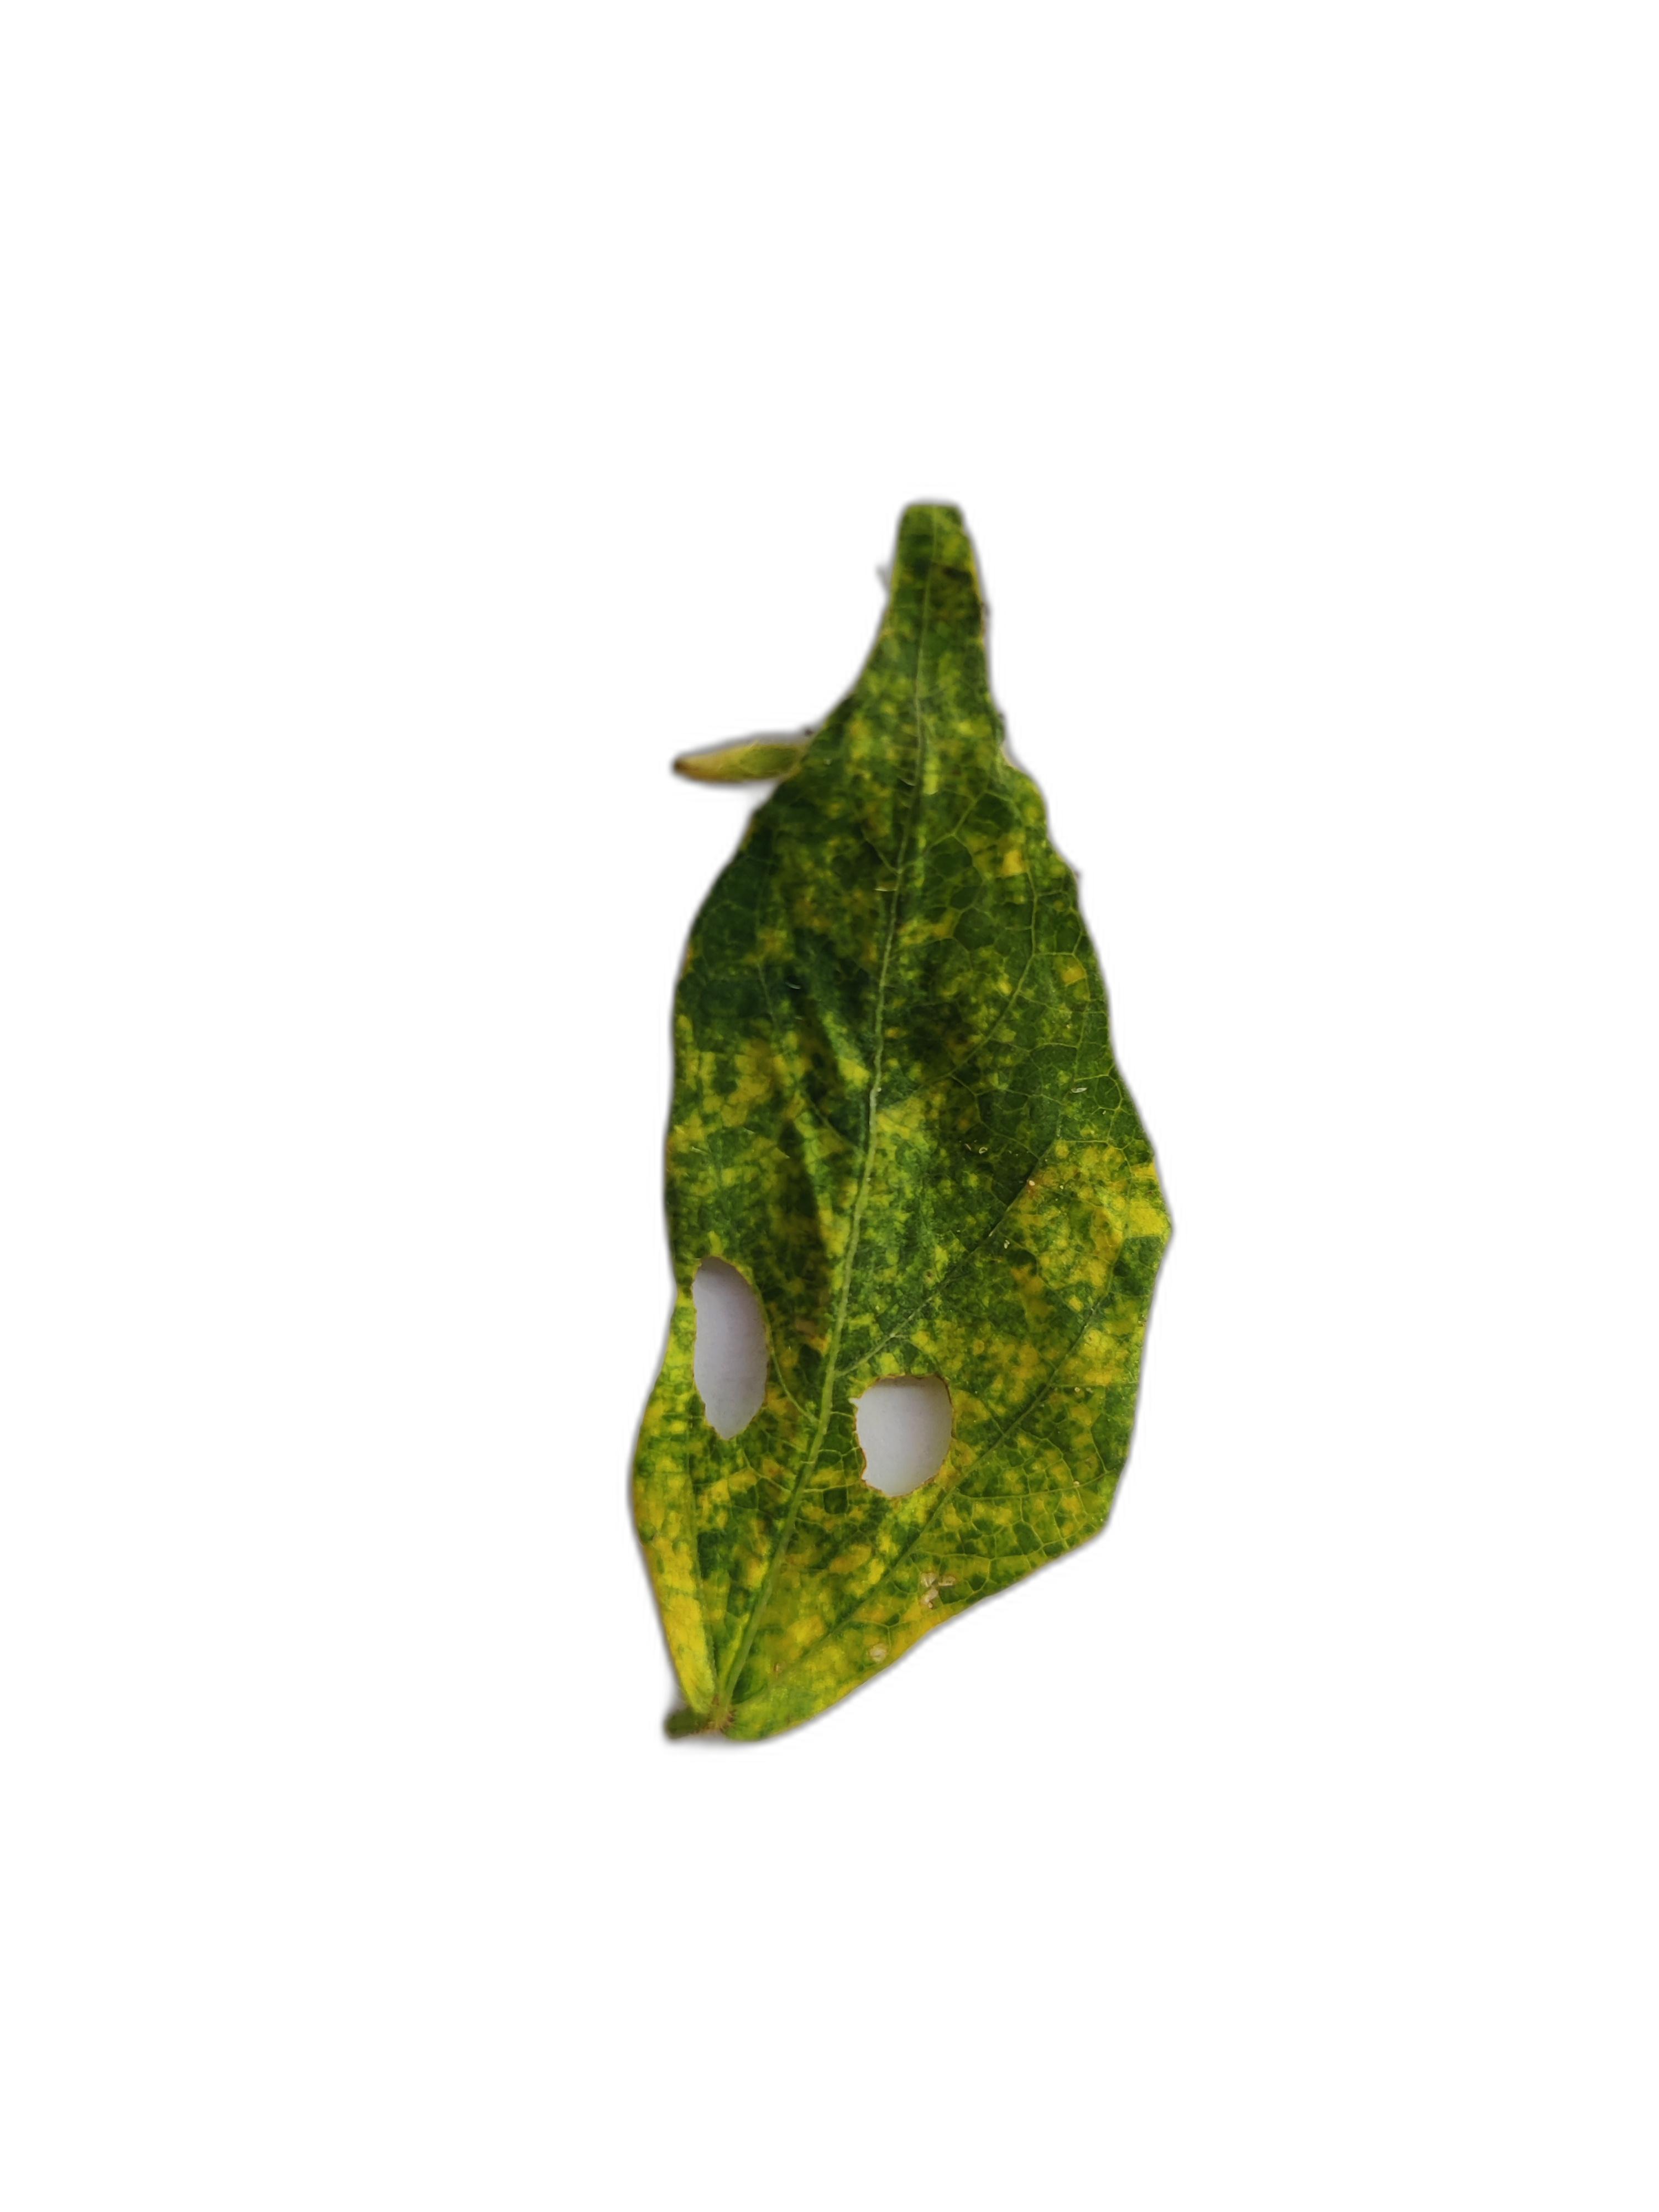
Label: Yellow Mosaic